Turtle farming

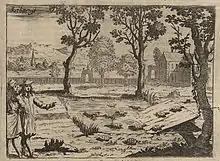
In his "" (1682), the Austrian Wolf Helmhardt von Hohberg described the design of a pond for raising turtles.

There were also 7,000 to 8,000 yellow pond turtles, and at least 1,000 of the prized golden coin turtle.